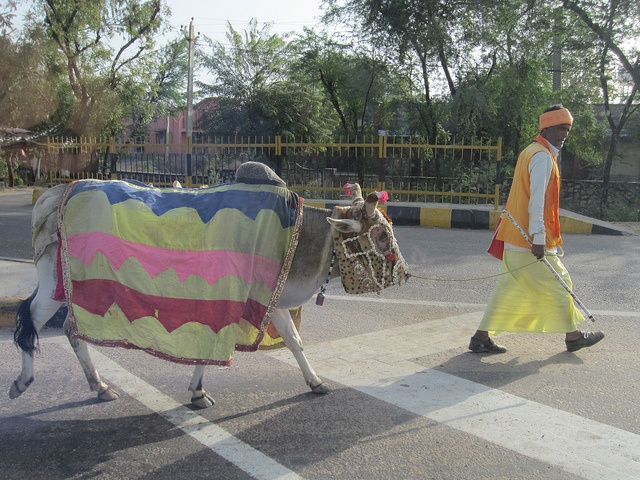
A man walking down a  street in front of a cow.
A cow is covered with a blanket and mask and being lead through town.
A covered horse following a man on a street.
A man is leading dressed up livestock across the street.
a man leading a cow with a blanket on it down the road